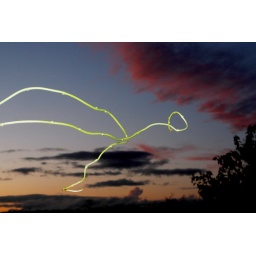
from our house with a grape vine creeping over the wall